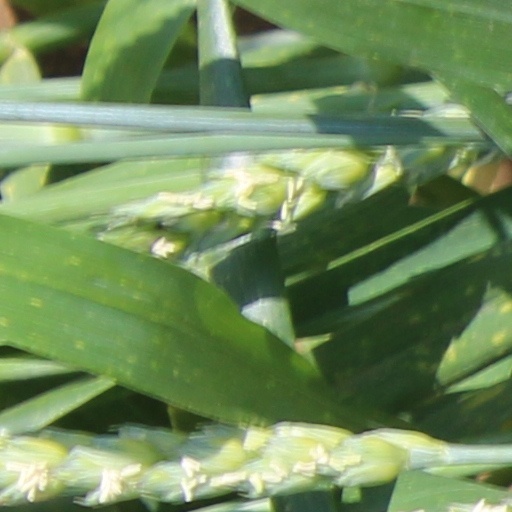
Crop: wheat